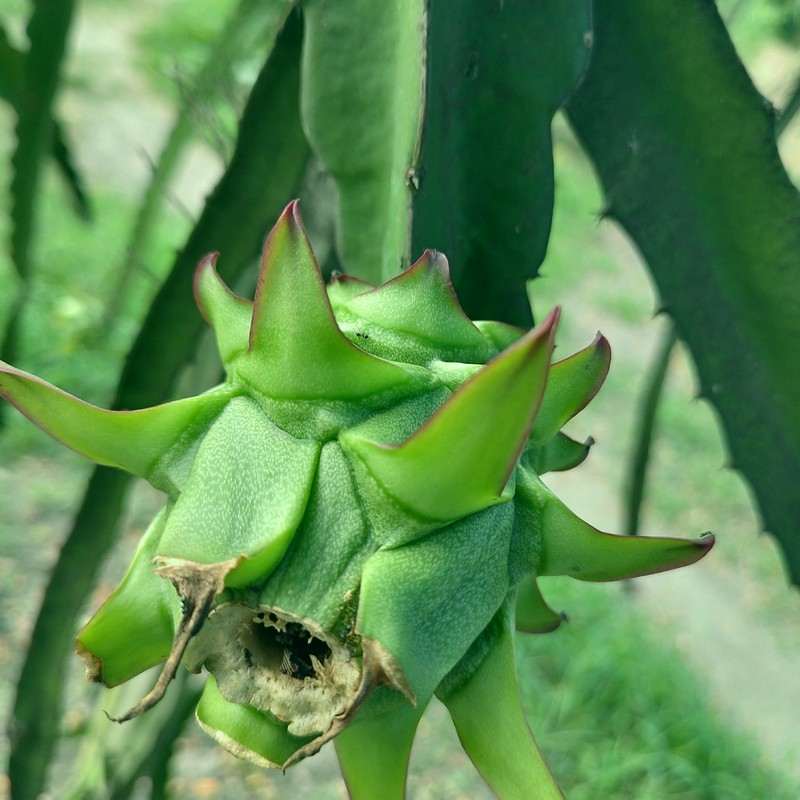
Label: Immature Dragon Fruit